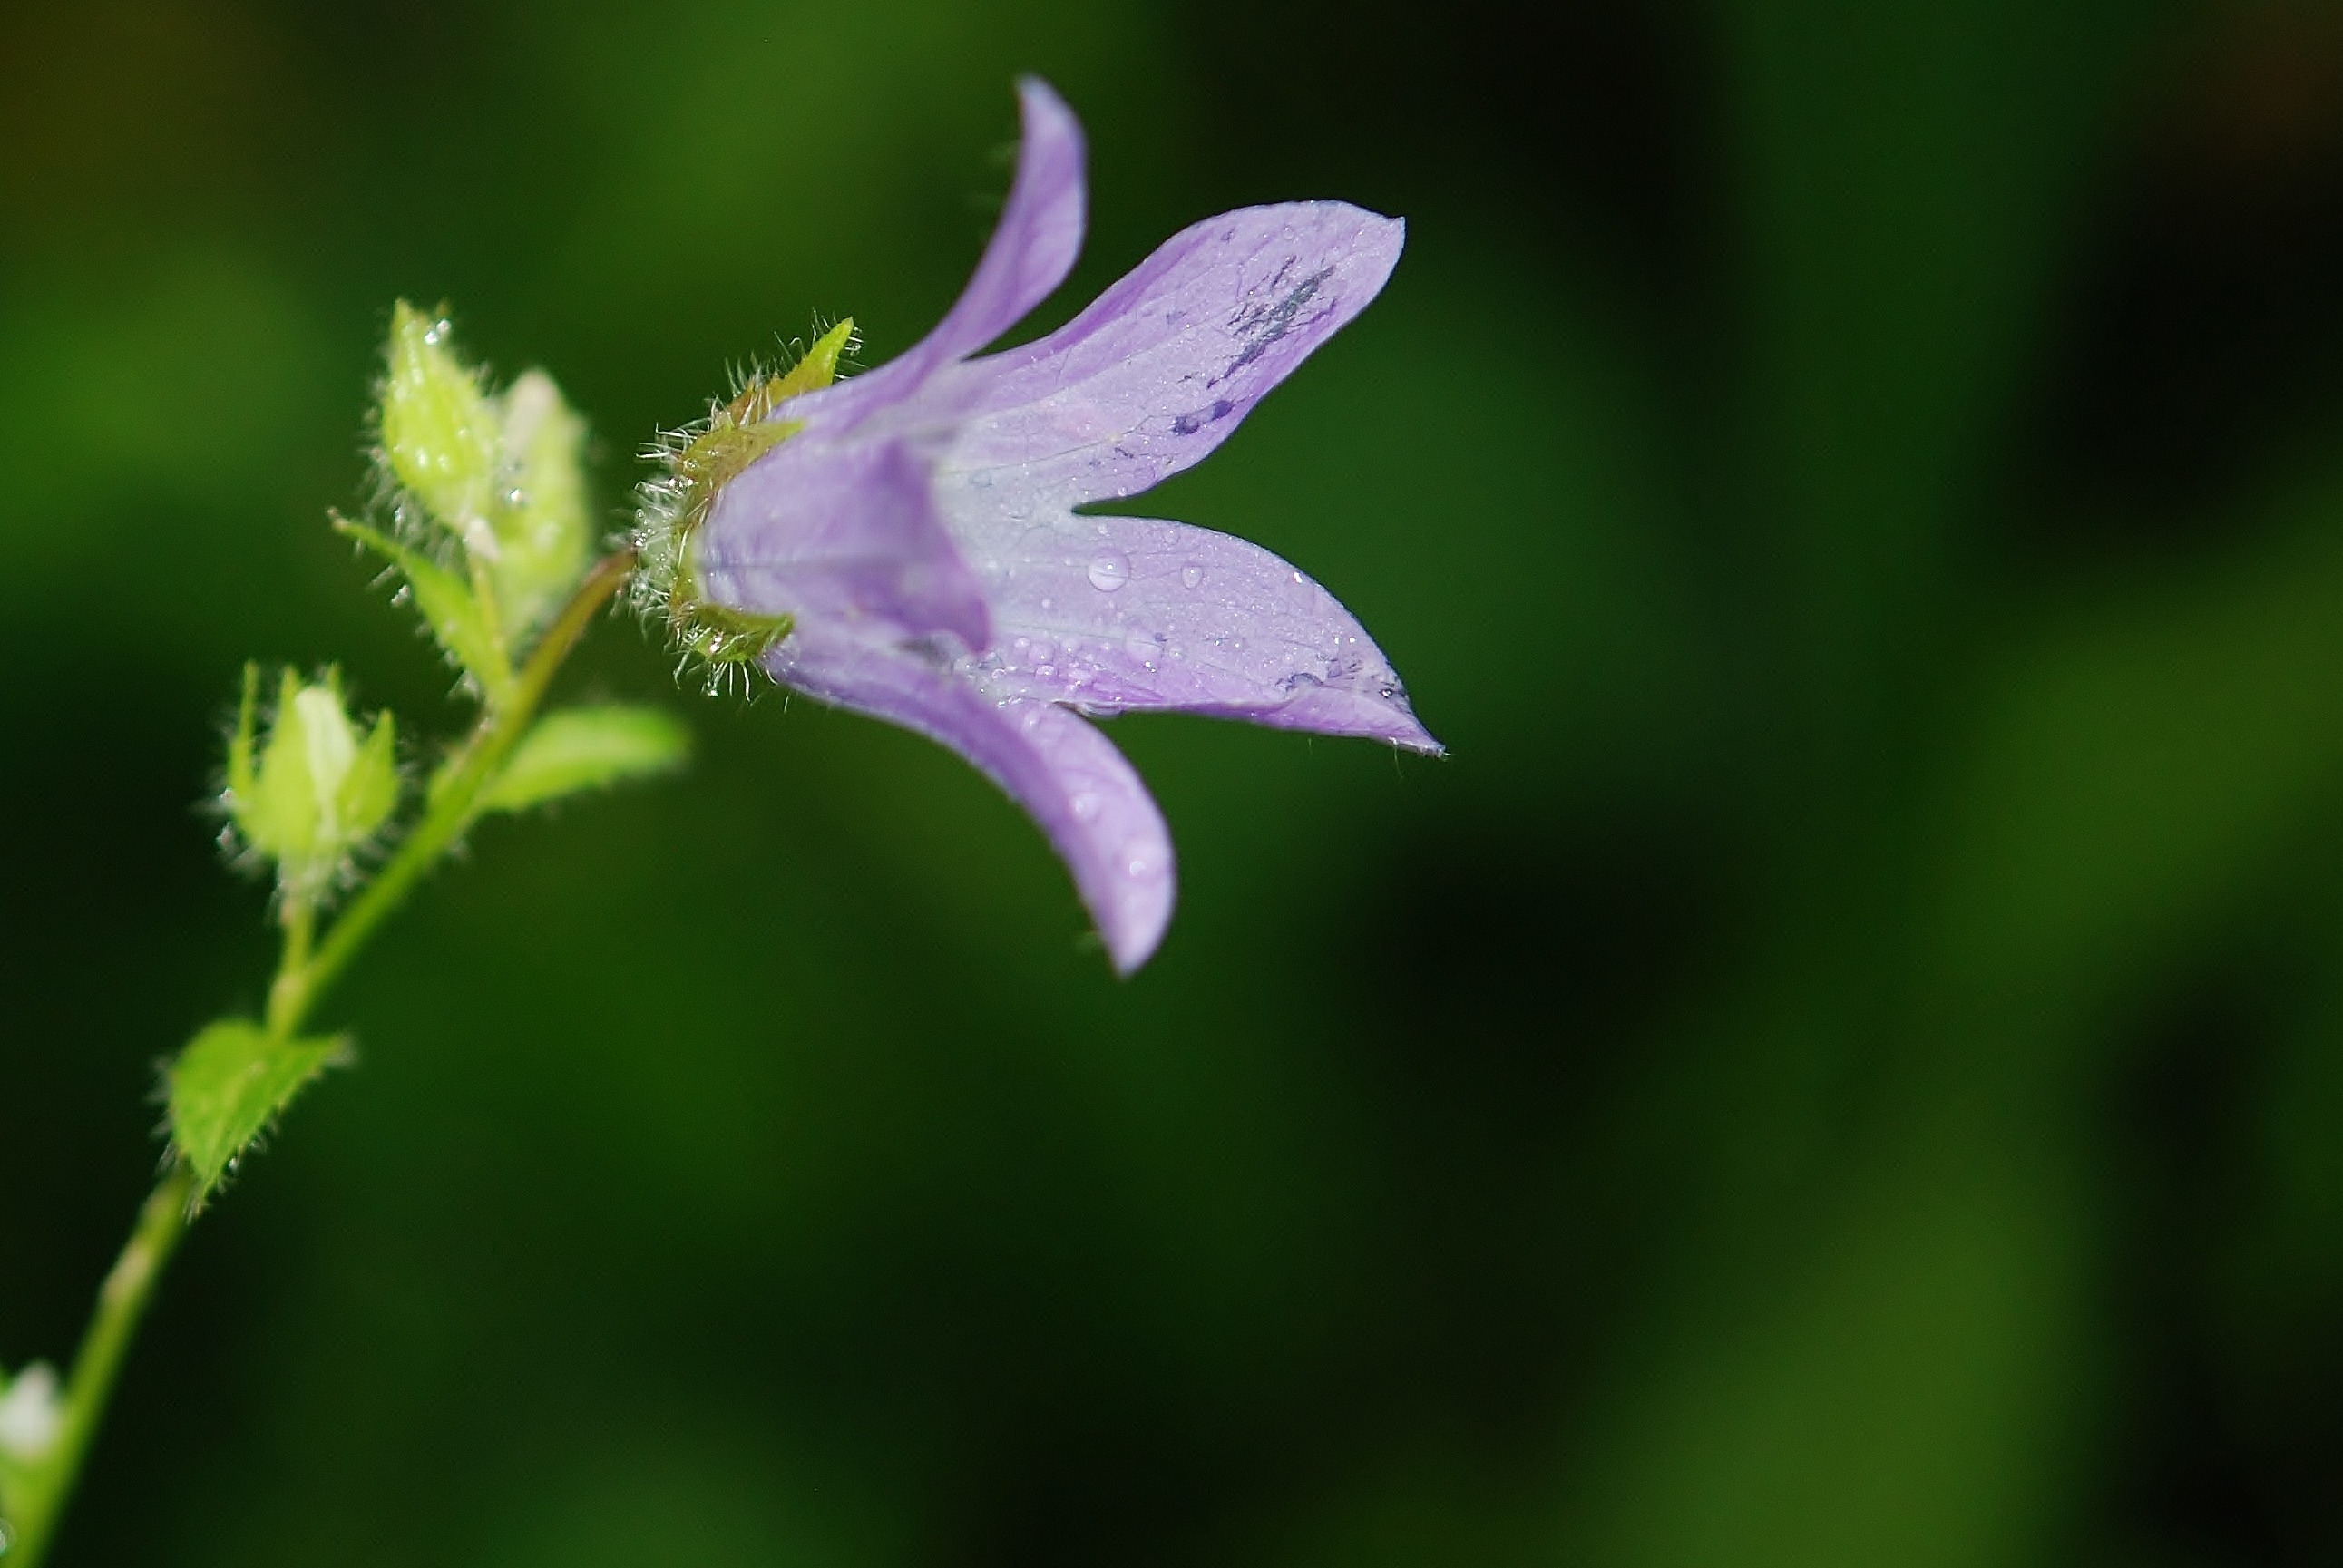
nature, plant, photography, meadow, leaf, flower, purple, petal, summer, floral, bouquet, green, natural, botany, blooming, flora, season, wildflower, close up, springtime, delicate, macro photography, flowering plant, bellflower family, plant stem, land plant